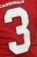
Number: 3